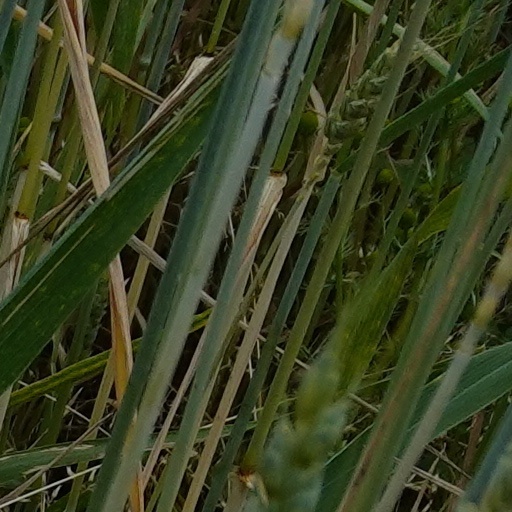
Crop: wheat